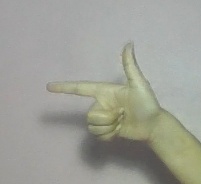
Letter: yaa